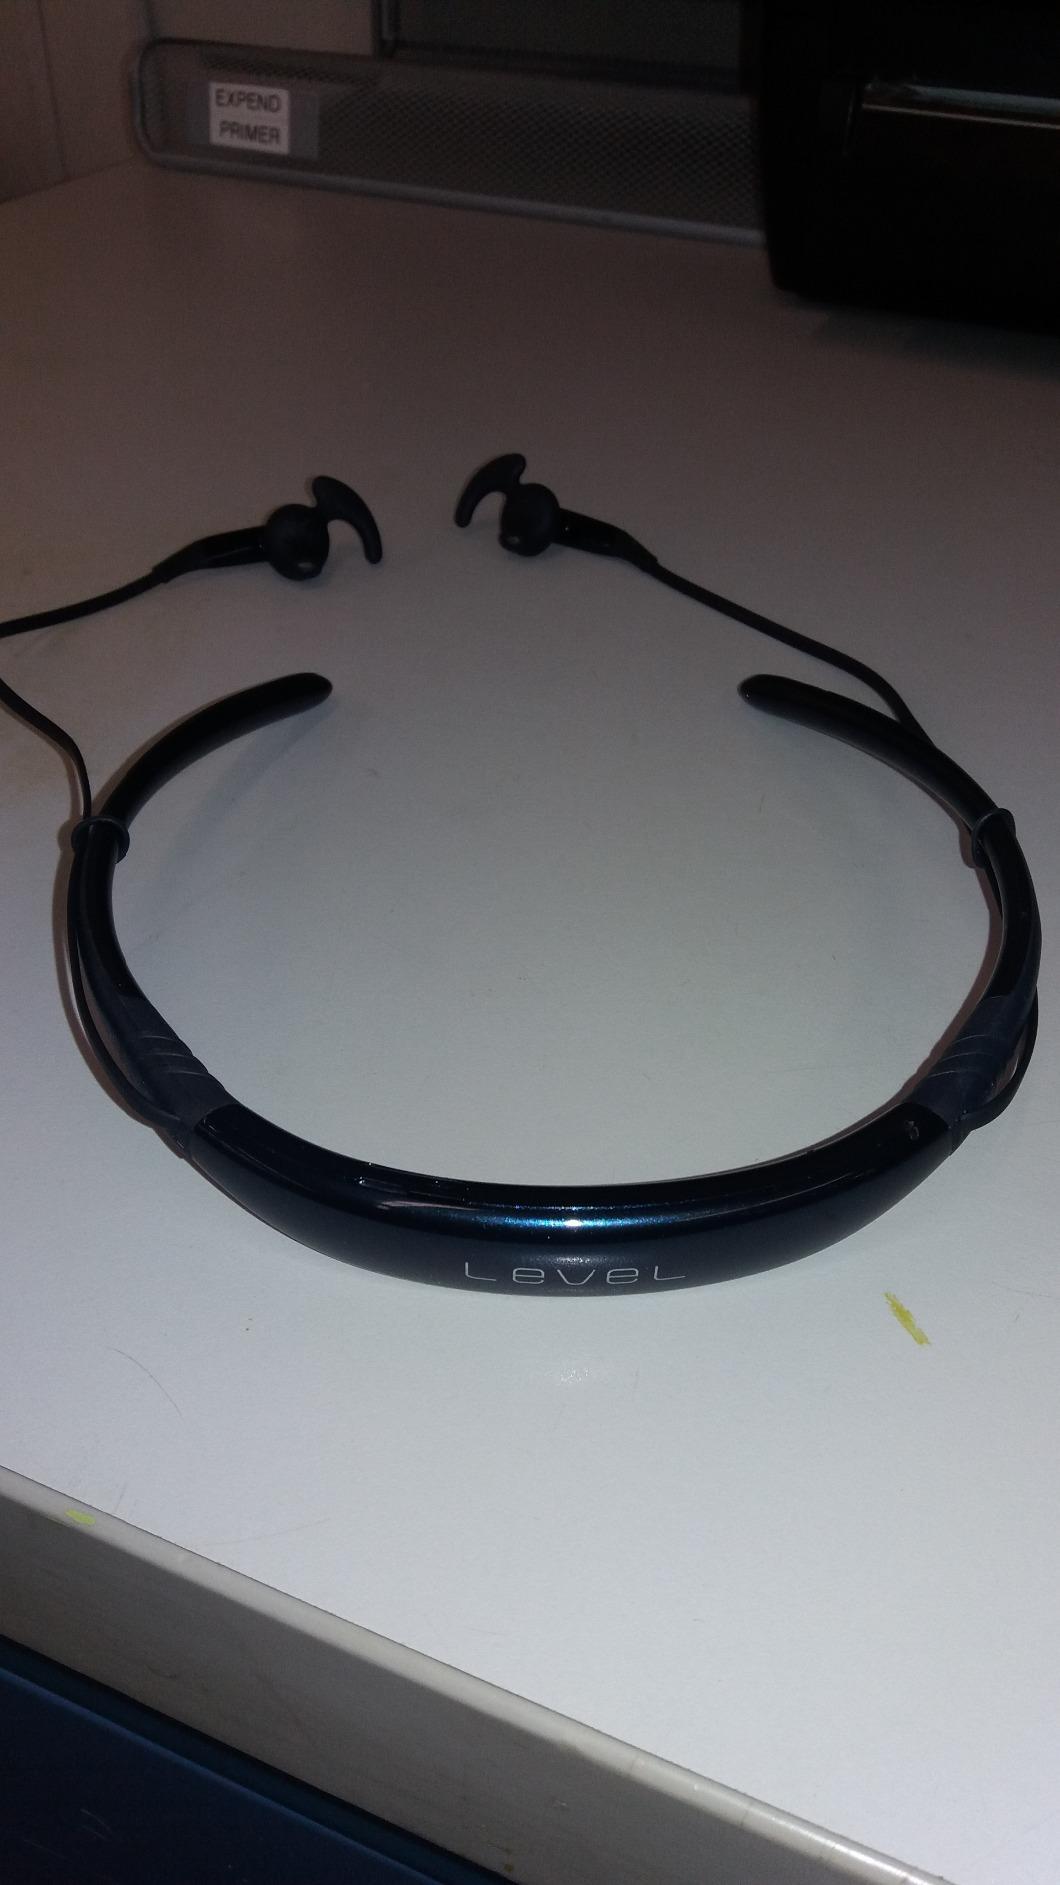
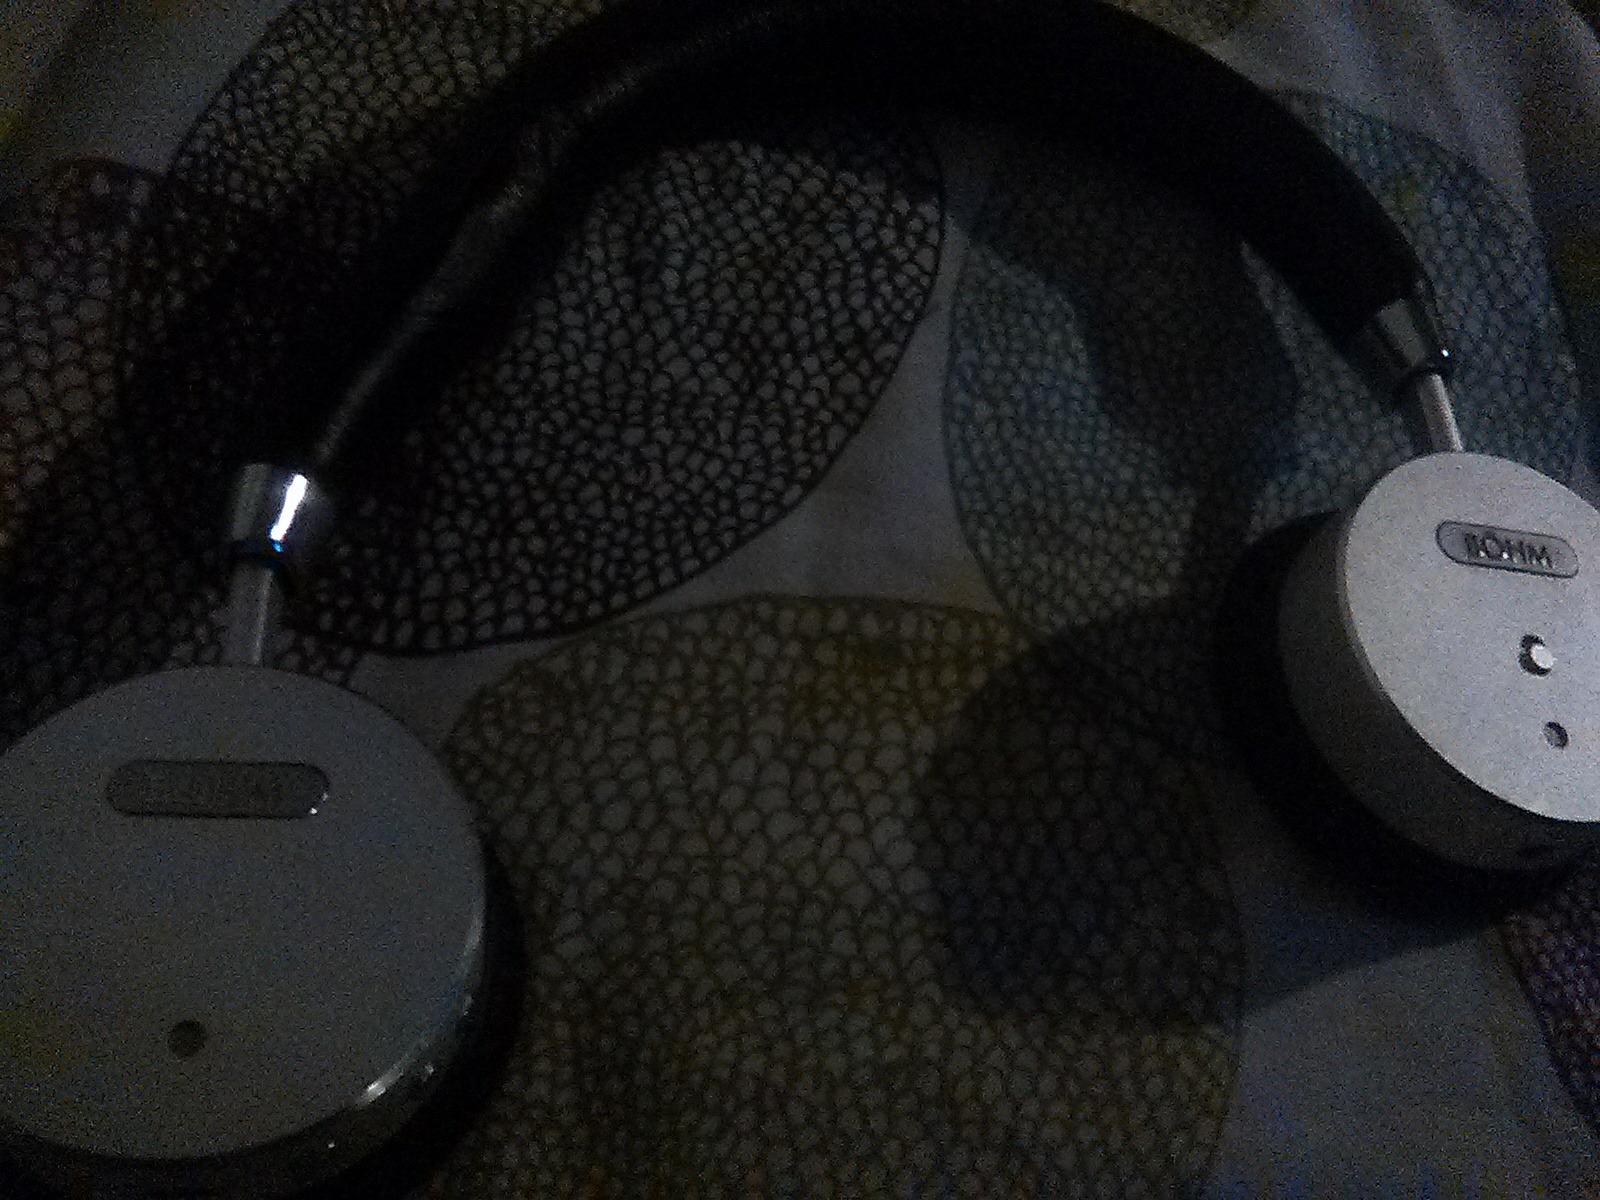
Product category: headphones
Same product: no